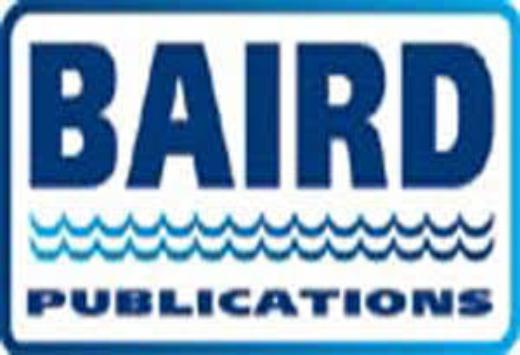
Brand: baird
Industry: Others